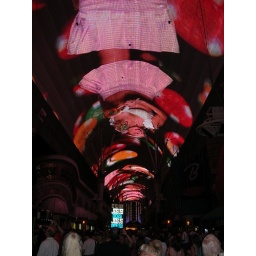
VIVAvision. Five football field long canopy over the street covered with over 12.5 million synchronized LED modules.